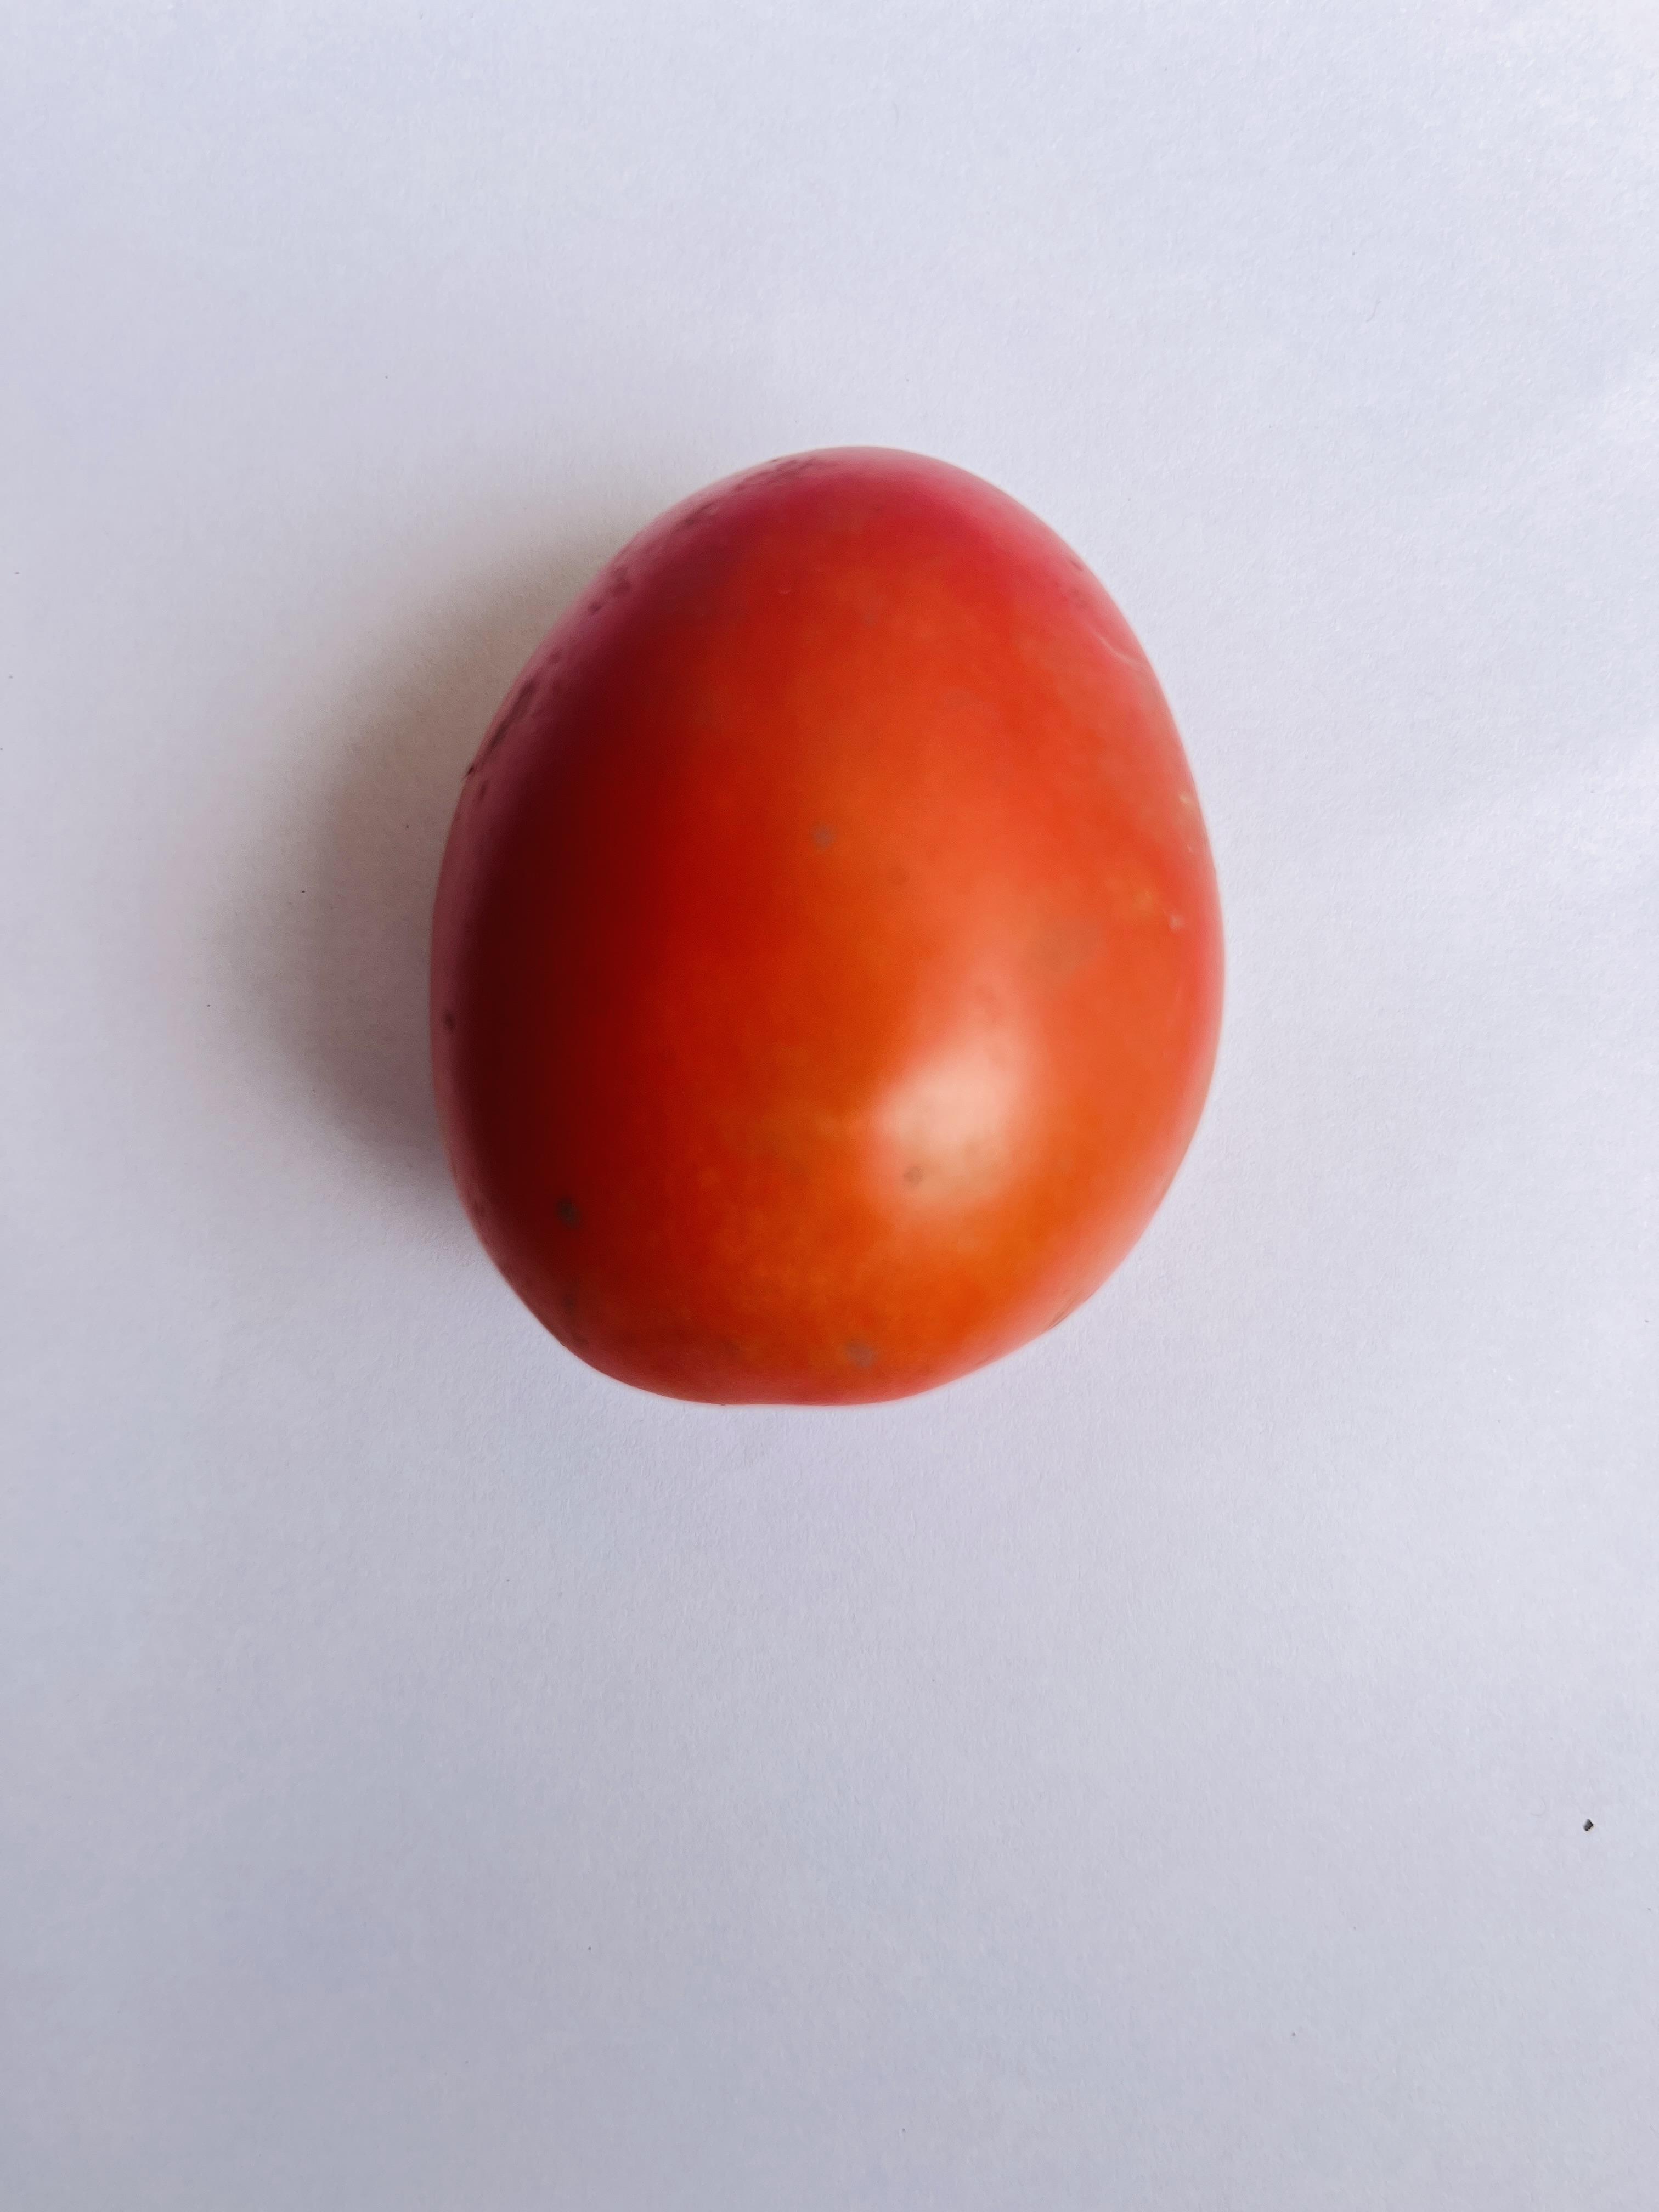
Label: Tomato